Broken Ridge

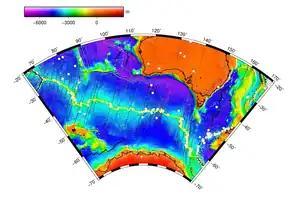
Map of the Southeast Indian Ridge. The Broken Ridge is the green area in the upper left corner.

The Broken Ridge or Broken Plateau is an oceanic plateau in the south-eastern Indian Ocean. The Broken Ridge once formed a large igneous province (LIP) together with the Kerguelen Plateau. When Australia and Antarctica started to separate, the Broken Ridge and the Kerguelen Plateau got separated by the Southeast Indian Ridge. Alkalic basalt from the Broken Ridge has been dated to 95 Ma.